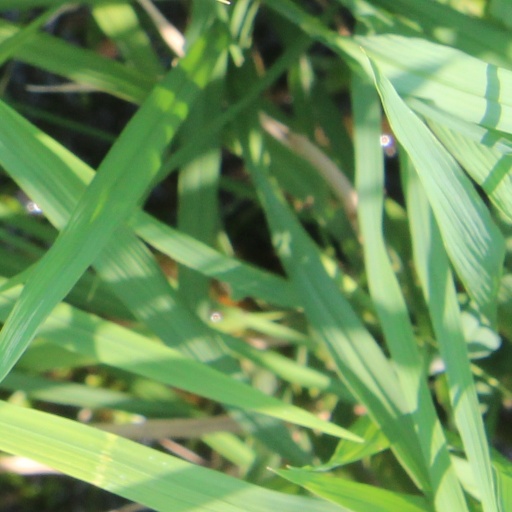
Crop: rice